The Clown (1916 film)

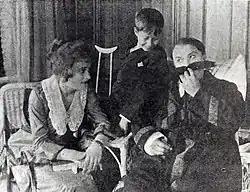
Still from a magazine

The Clown is a lost 1916 American silent drama film starring stage star Victor Moore and directed by William C. deMille. It was produced by Jesse Lasky and distributed by Paramount Pictures.